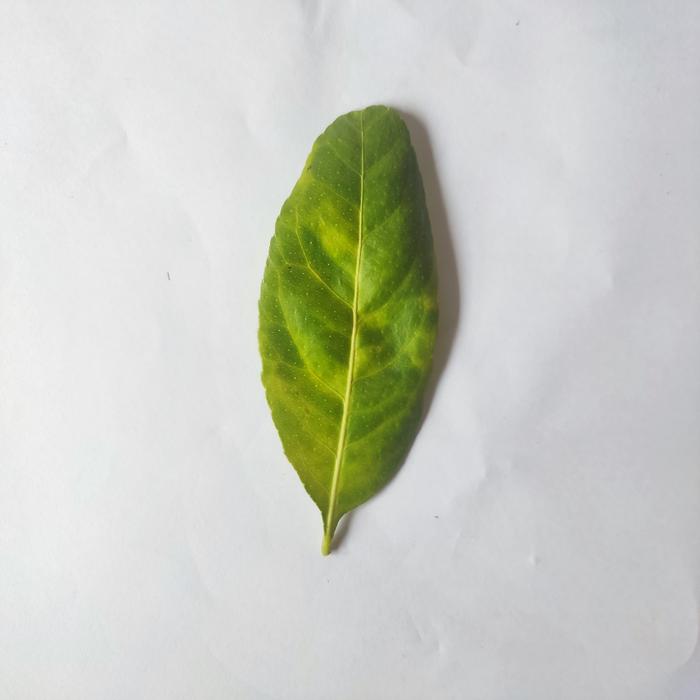
Crop: Lemon
Leaf condition: Citrus